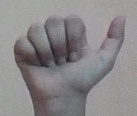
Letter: dhad